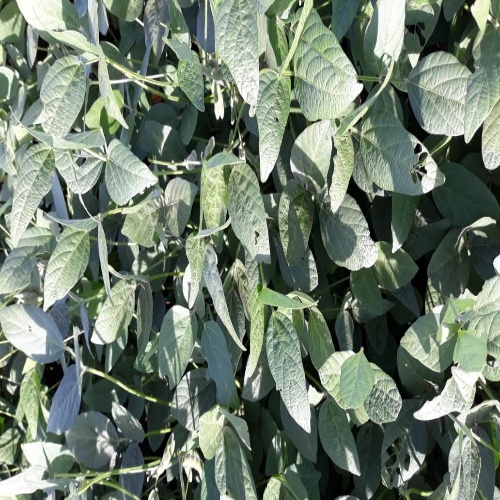
Label: Caterpillar